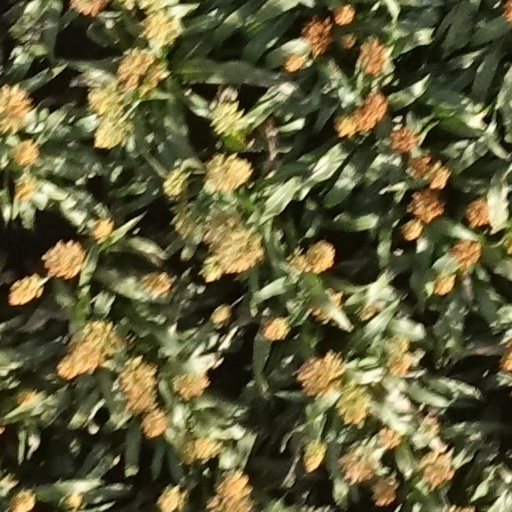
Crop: sorghum